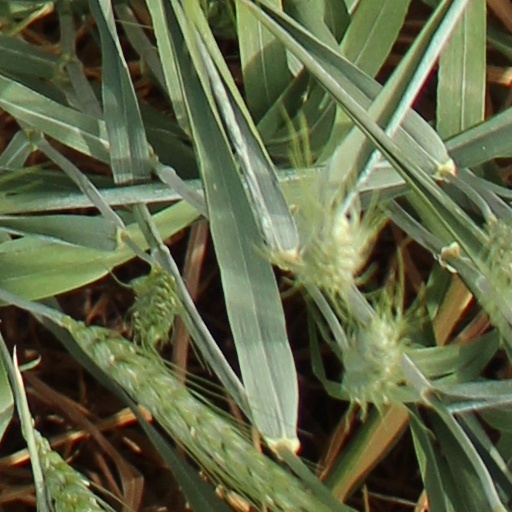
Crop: wheat